Silent film

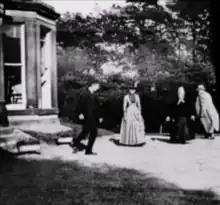

Film projection mostly evolved from magic lantern shows, in which images from handpainted glass slides were projected onto a wall or screen. After the advent of photography in the 19th century, still photographs were sometimes used. Narration of the showman was important in spectacular entertainment screenings and vital in the lecturing circuit.